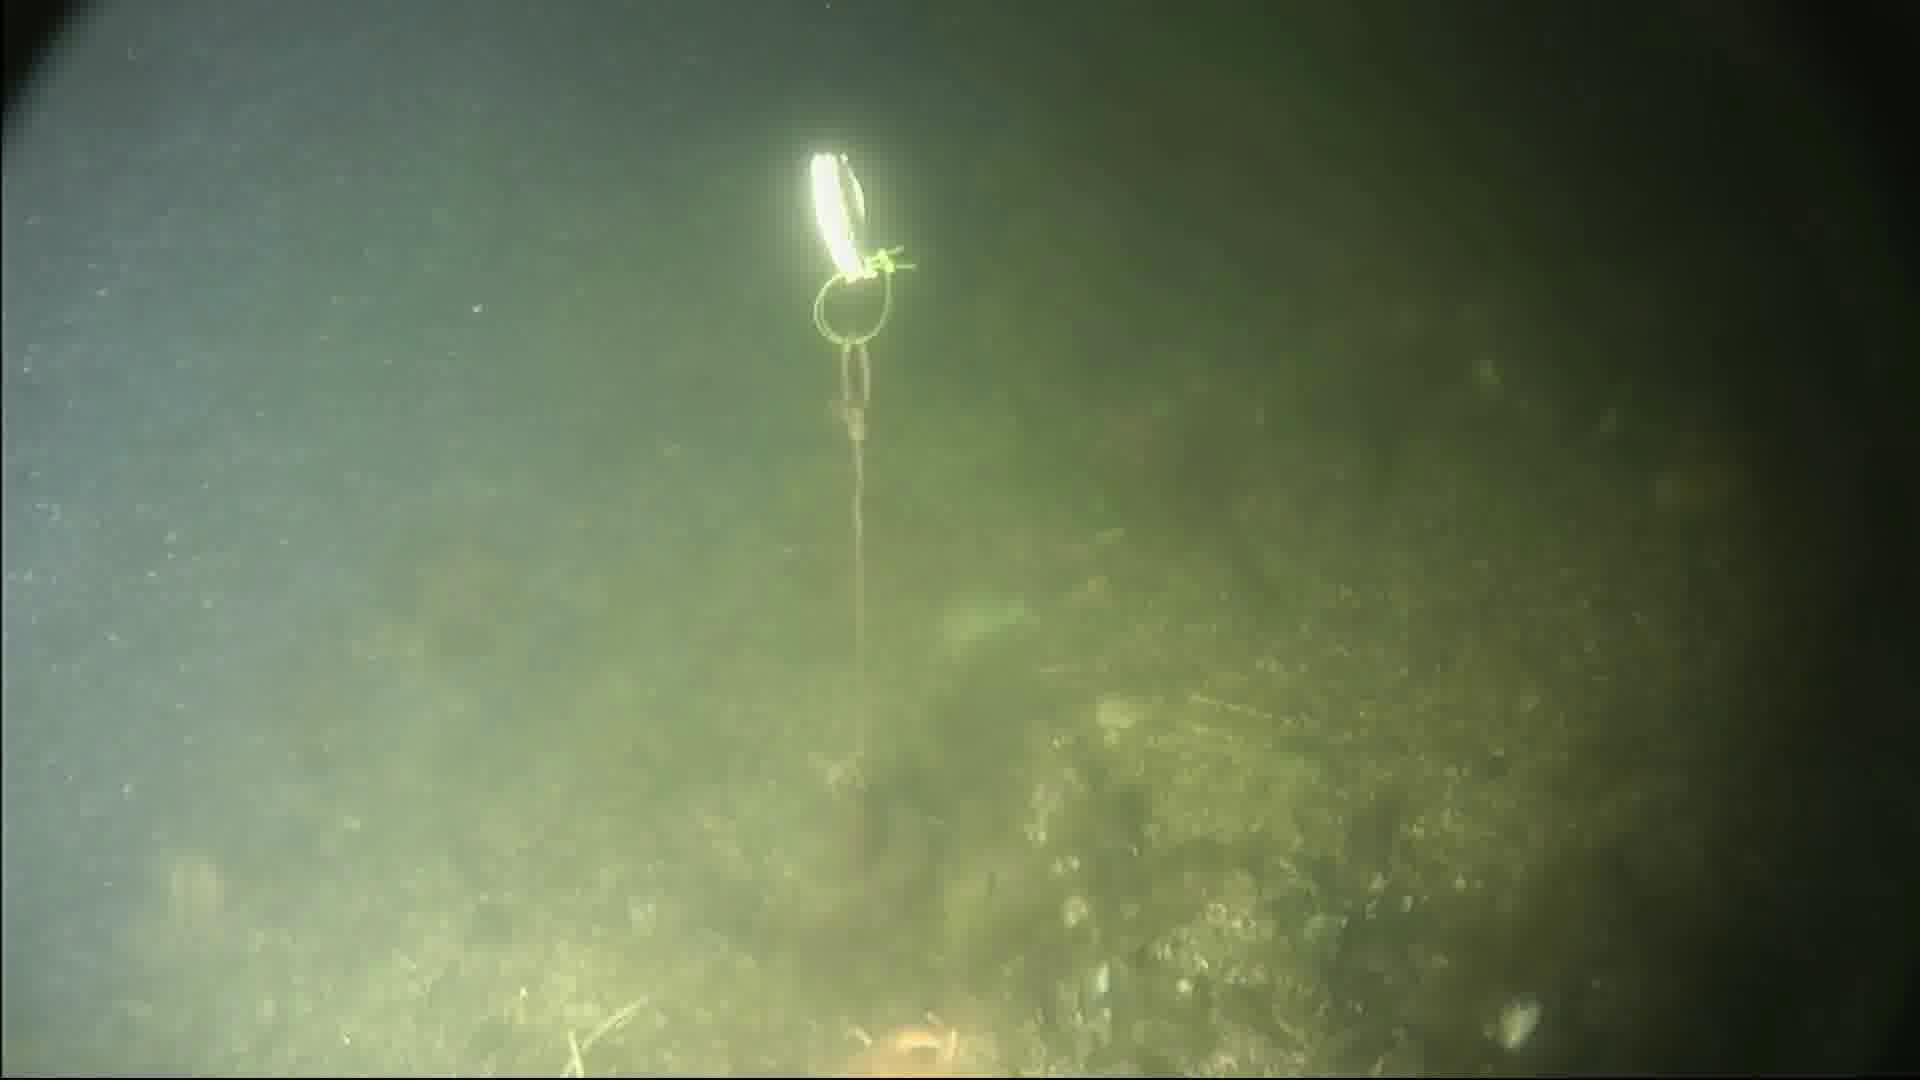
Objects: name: starfish
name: crab